Ruteni

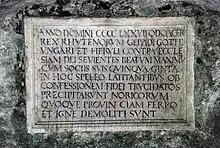
Latin memorial plate from 1521, that mentions king Odoacer as "Rex Rhutenorum" (Petersfriedhof, Salzburg)

During the Late Middle Ages, and the Early Modern Period, several claims were made regarding the ancient Ruteni. A memorial plate from 1521, that was placed in the catacombe Chapel of St Maximus in Petersfriedhof, the burial site of St Peter's Abbey in Salzburg (Austria), mentions Italian ruler Odoacer (476–493) as "King of Rhutenes", and narrates the story of invasion of several peoples into Noricum in 477. Due to its very late date (1521) and several anachronistic elements, the content of that plate is considered as legendary.